VC-137C SAM 27000

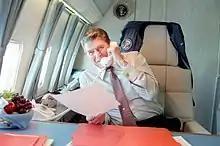
Ronald Reagan works aboard "SAM 27000" in 1986

Ronald Reagan was "SAM 27000"'s most frequent flyer, flying longer and farther than all the other presidents who flew on it, traveling more than 675,000 miles aboard it. Reagan used "Air Force One" to travel to all parts of the world to pursue his ambitious diplomatic goals, taking three trips to Asia, six to Europe, and twelve trips to foreign places in the Western Hemisphere. Reagan flew to three of his four summit meetings with Soviet Leader Mikhail Gorbachev aboard "SAM 27000": Geneva, Reykjavík, and Moscow (the other being held in Washington, D.C.). The Reagans' last flight aboard the plane was on January 20, 1989, when the then-former President and First Lady flew back to California.